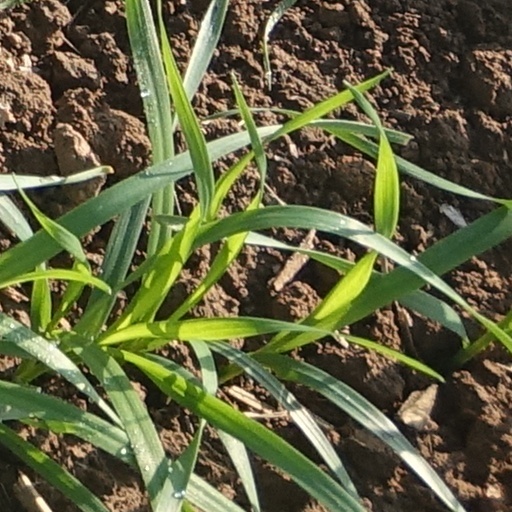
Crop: wheat